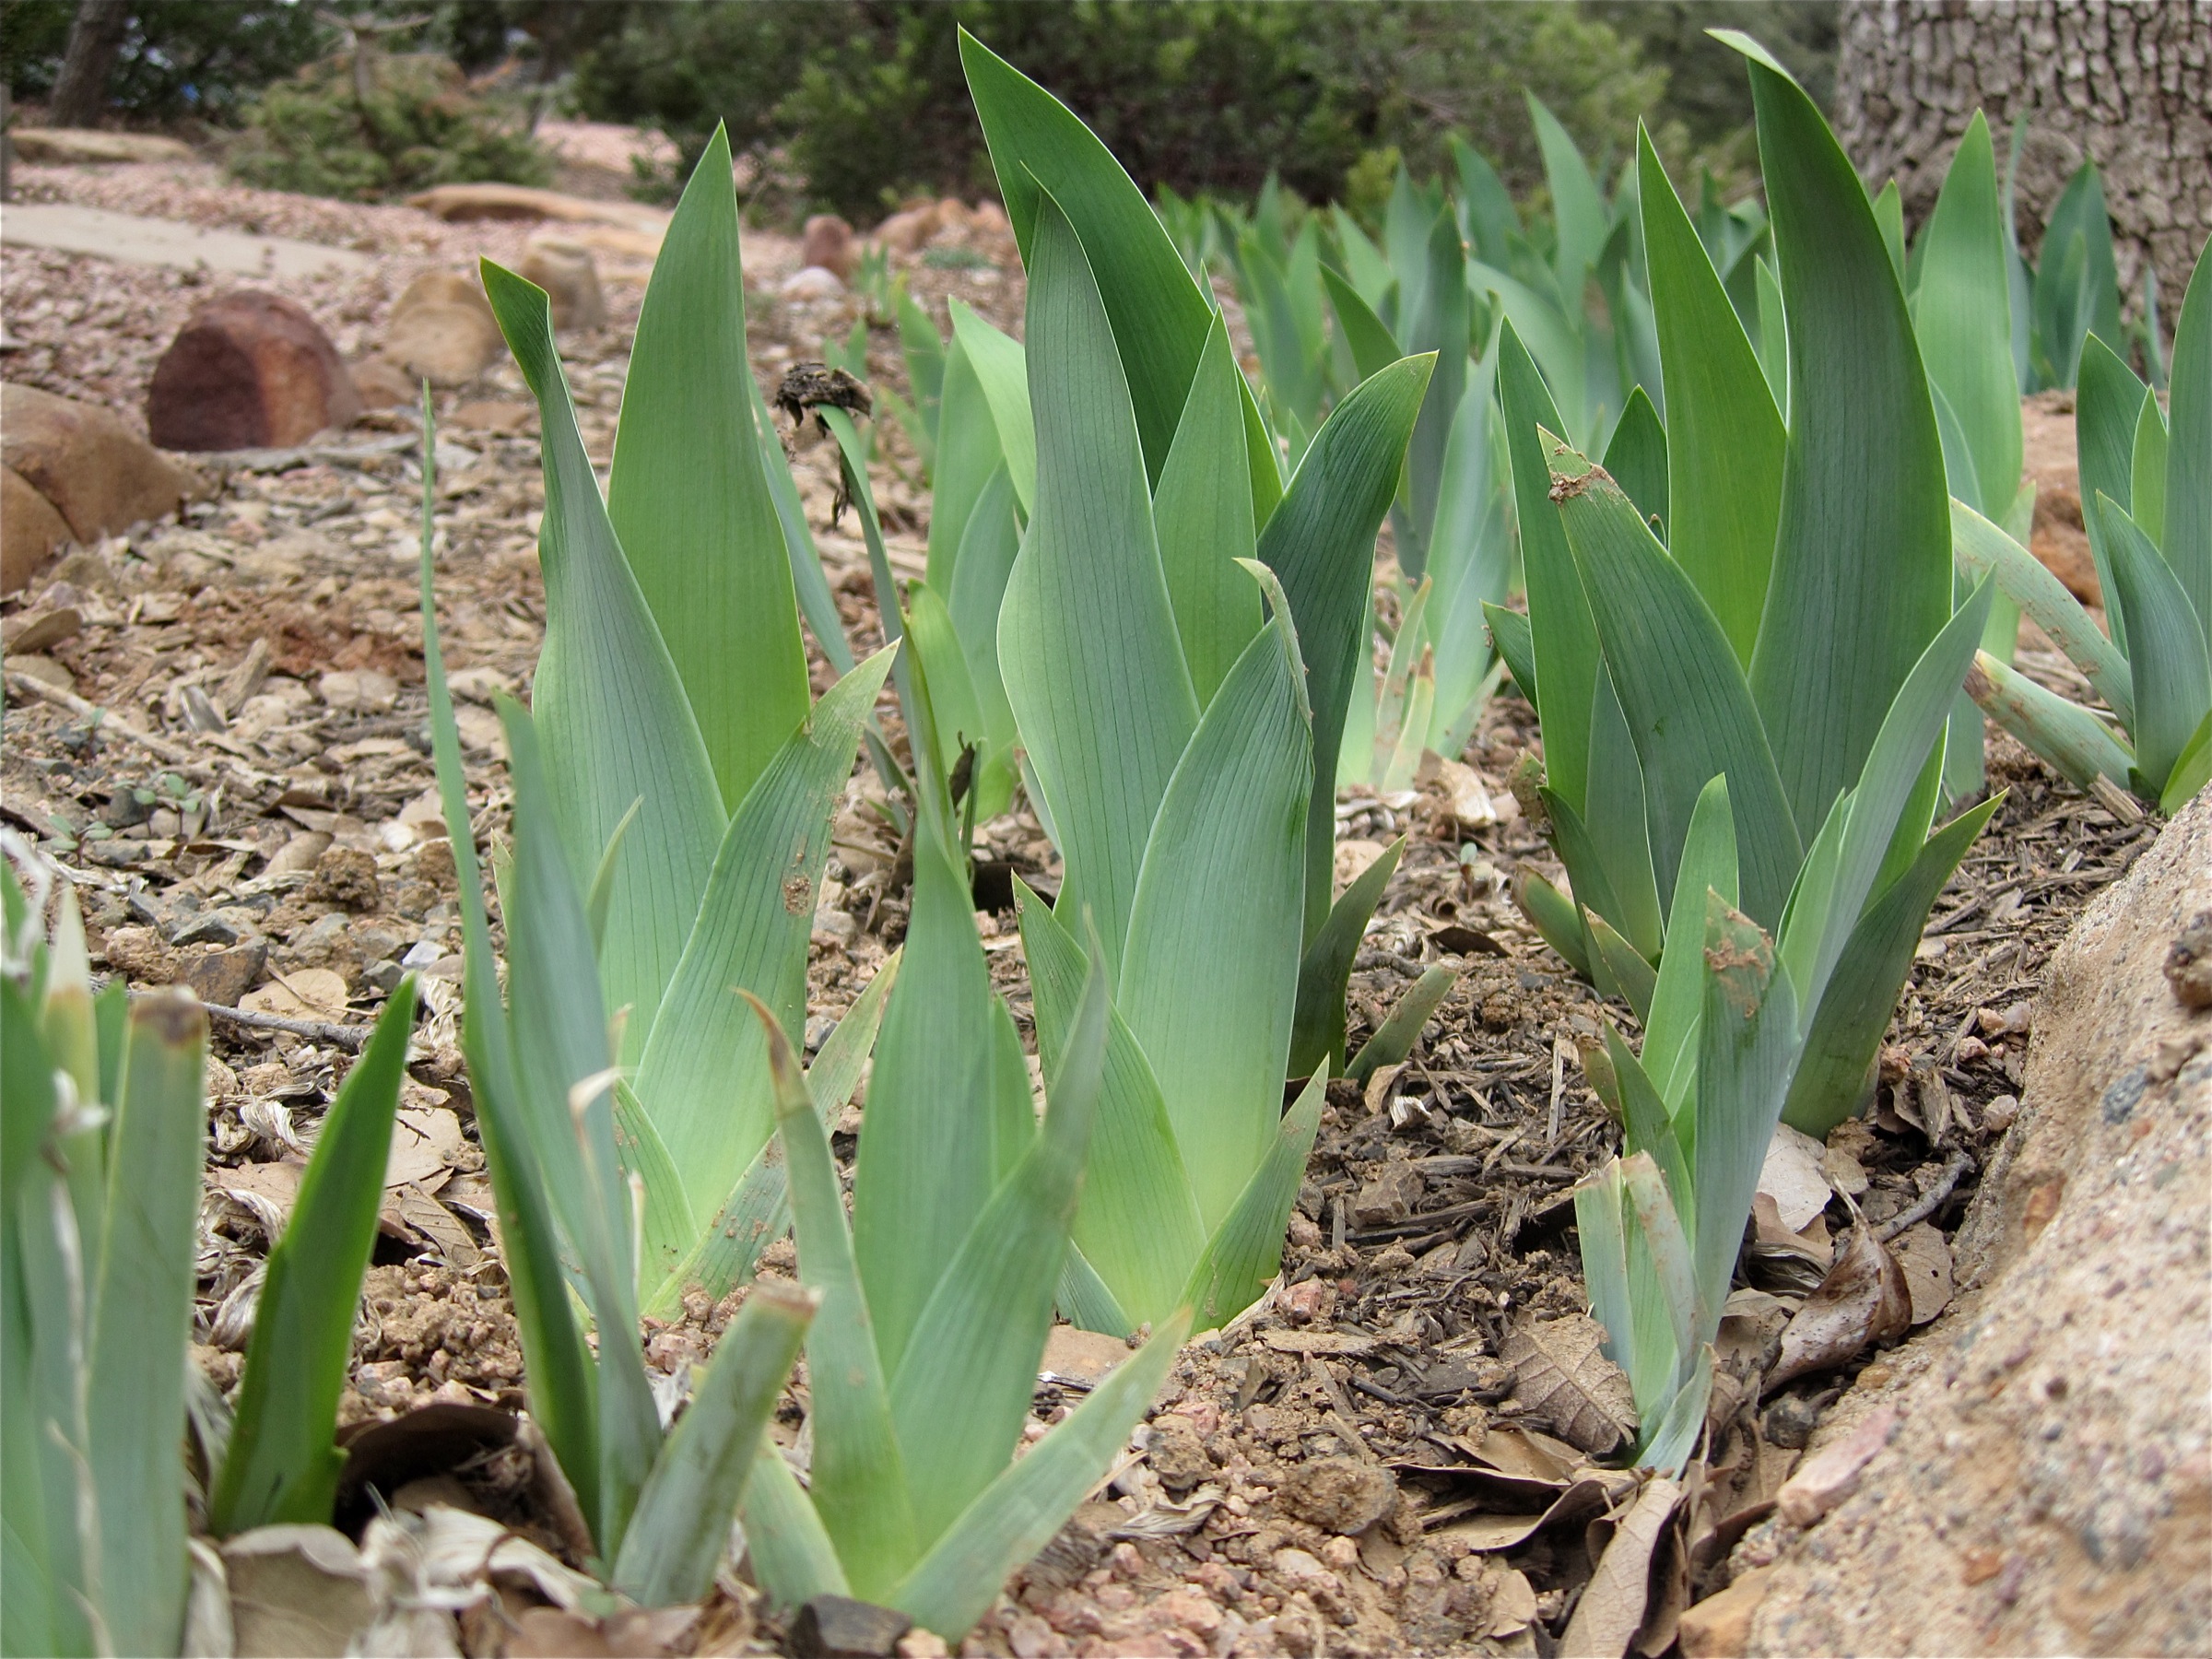
plant, flower, botany, flora, flowering plant, grass family, land plant